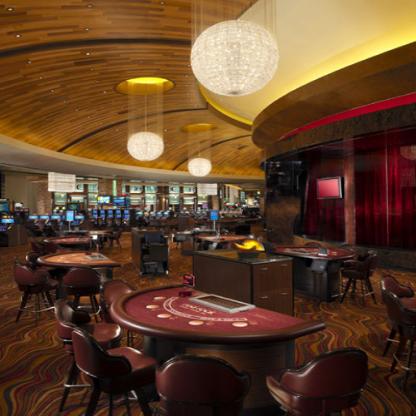
Scene: Indoor